2015 Bathurst 12 Hour

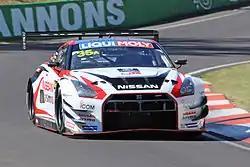
The race and Class AA-winning Nissan GT-R Nismo GT3 of Katsumasa Chiyo, Wolfgang Reip and Florian Strauss.

The 2015 Liqui Moly Bathurst 12 Hour was an endurance race for a variety of GT and touring car classes, including: GT3 cars, GT4 cars and Group 3E Series Production Cars. The event, which was staged at the Mount Panorama Circuit, near Bathurst, in New South Wales, Australia on 8 February 2015, was the thirteenth running of the Bathurst 12 Hour.